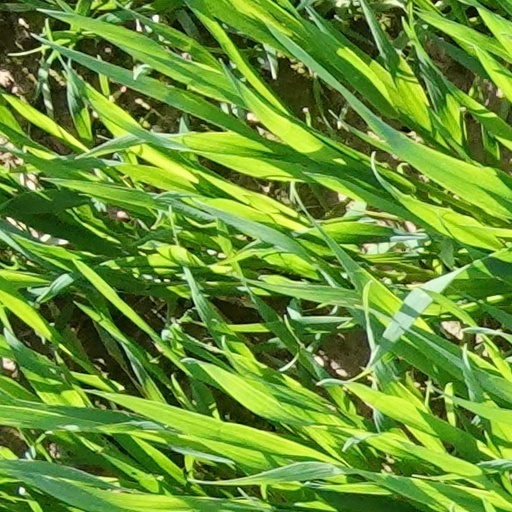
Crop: wheat